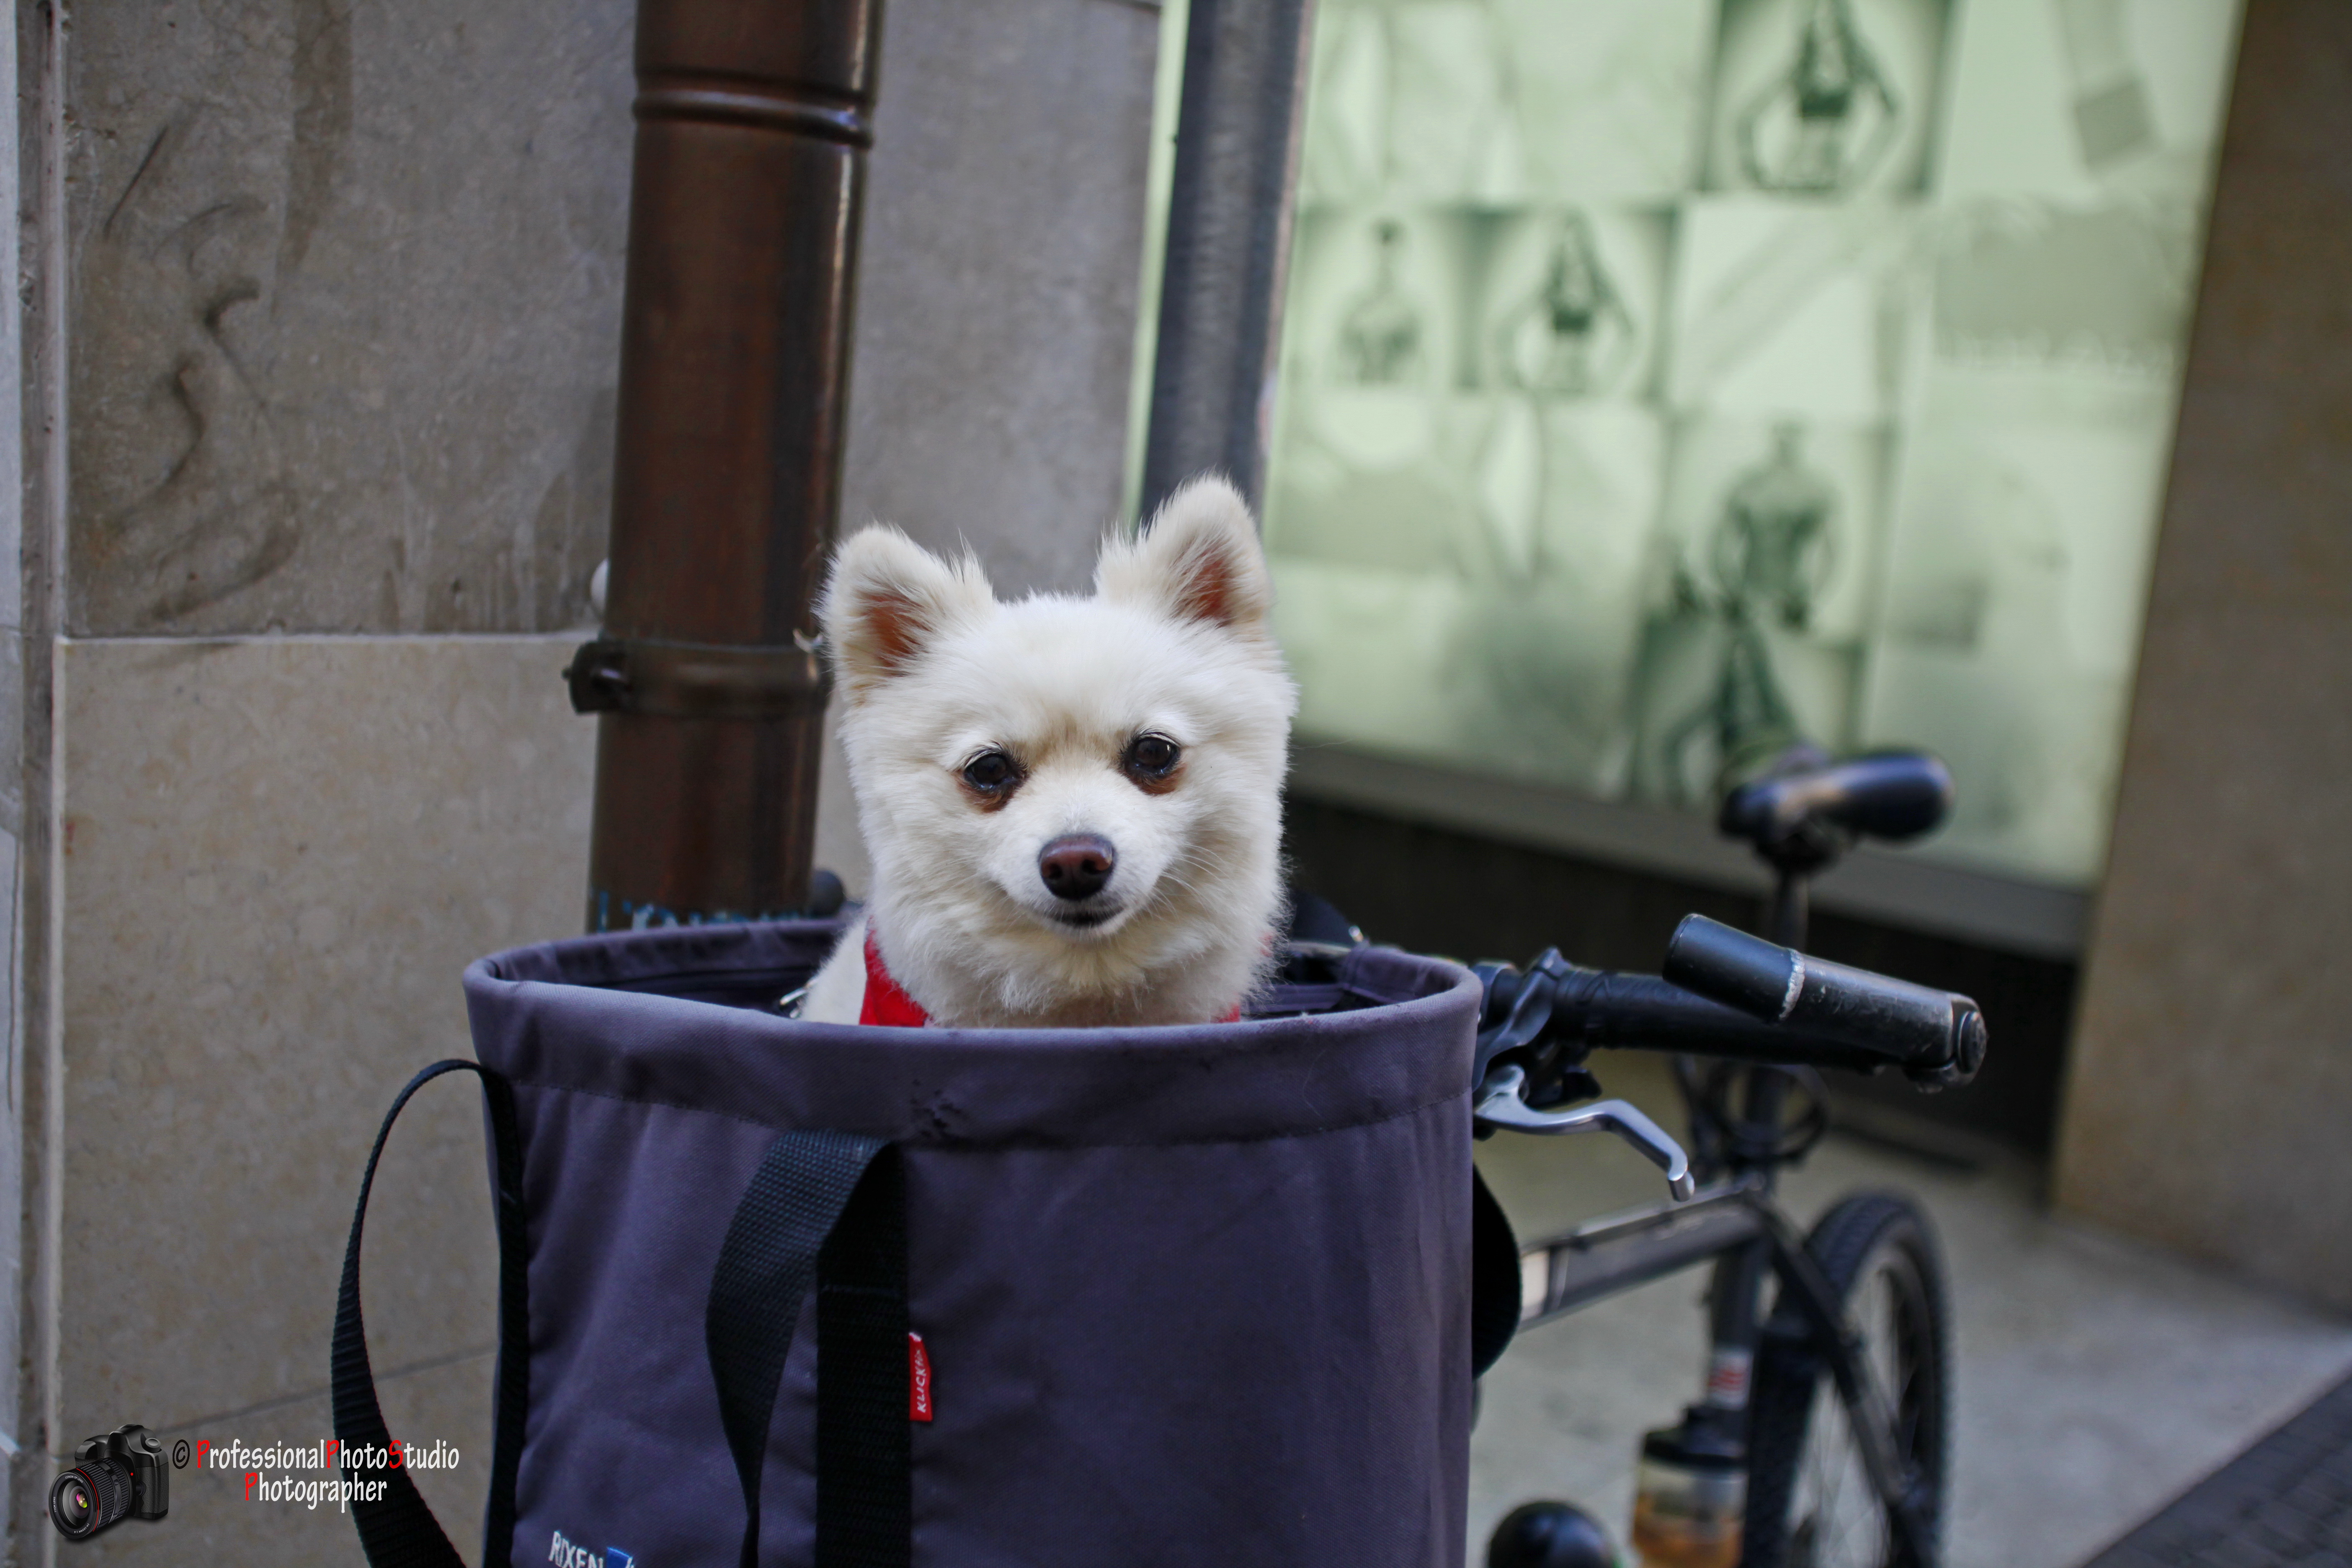
dog, snout, vertebrate, dog breed, pomeranian, maltese, dog like mammal, carnivoran, dog breed group, dog crossbreeds, companion dog